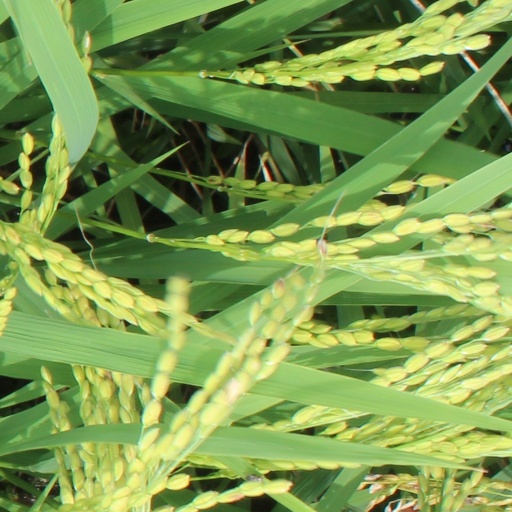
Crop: rice